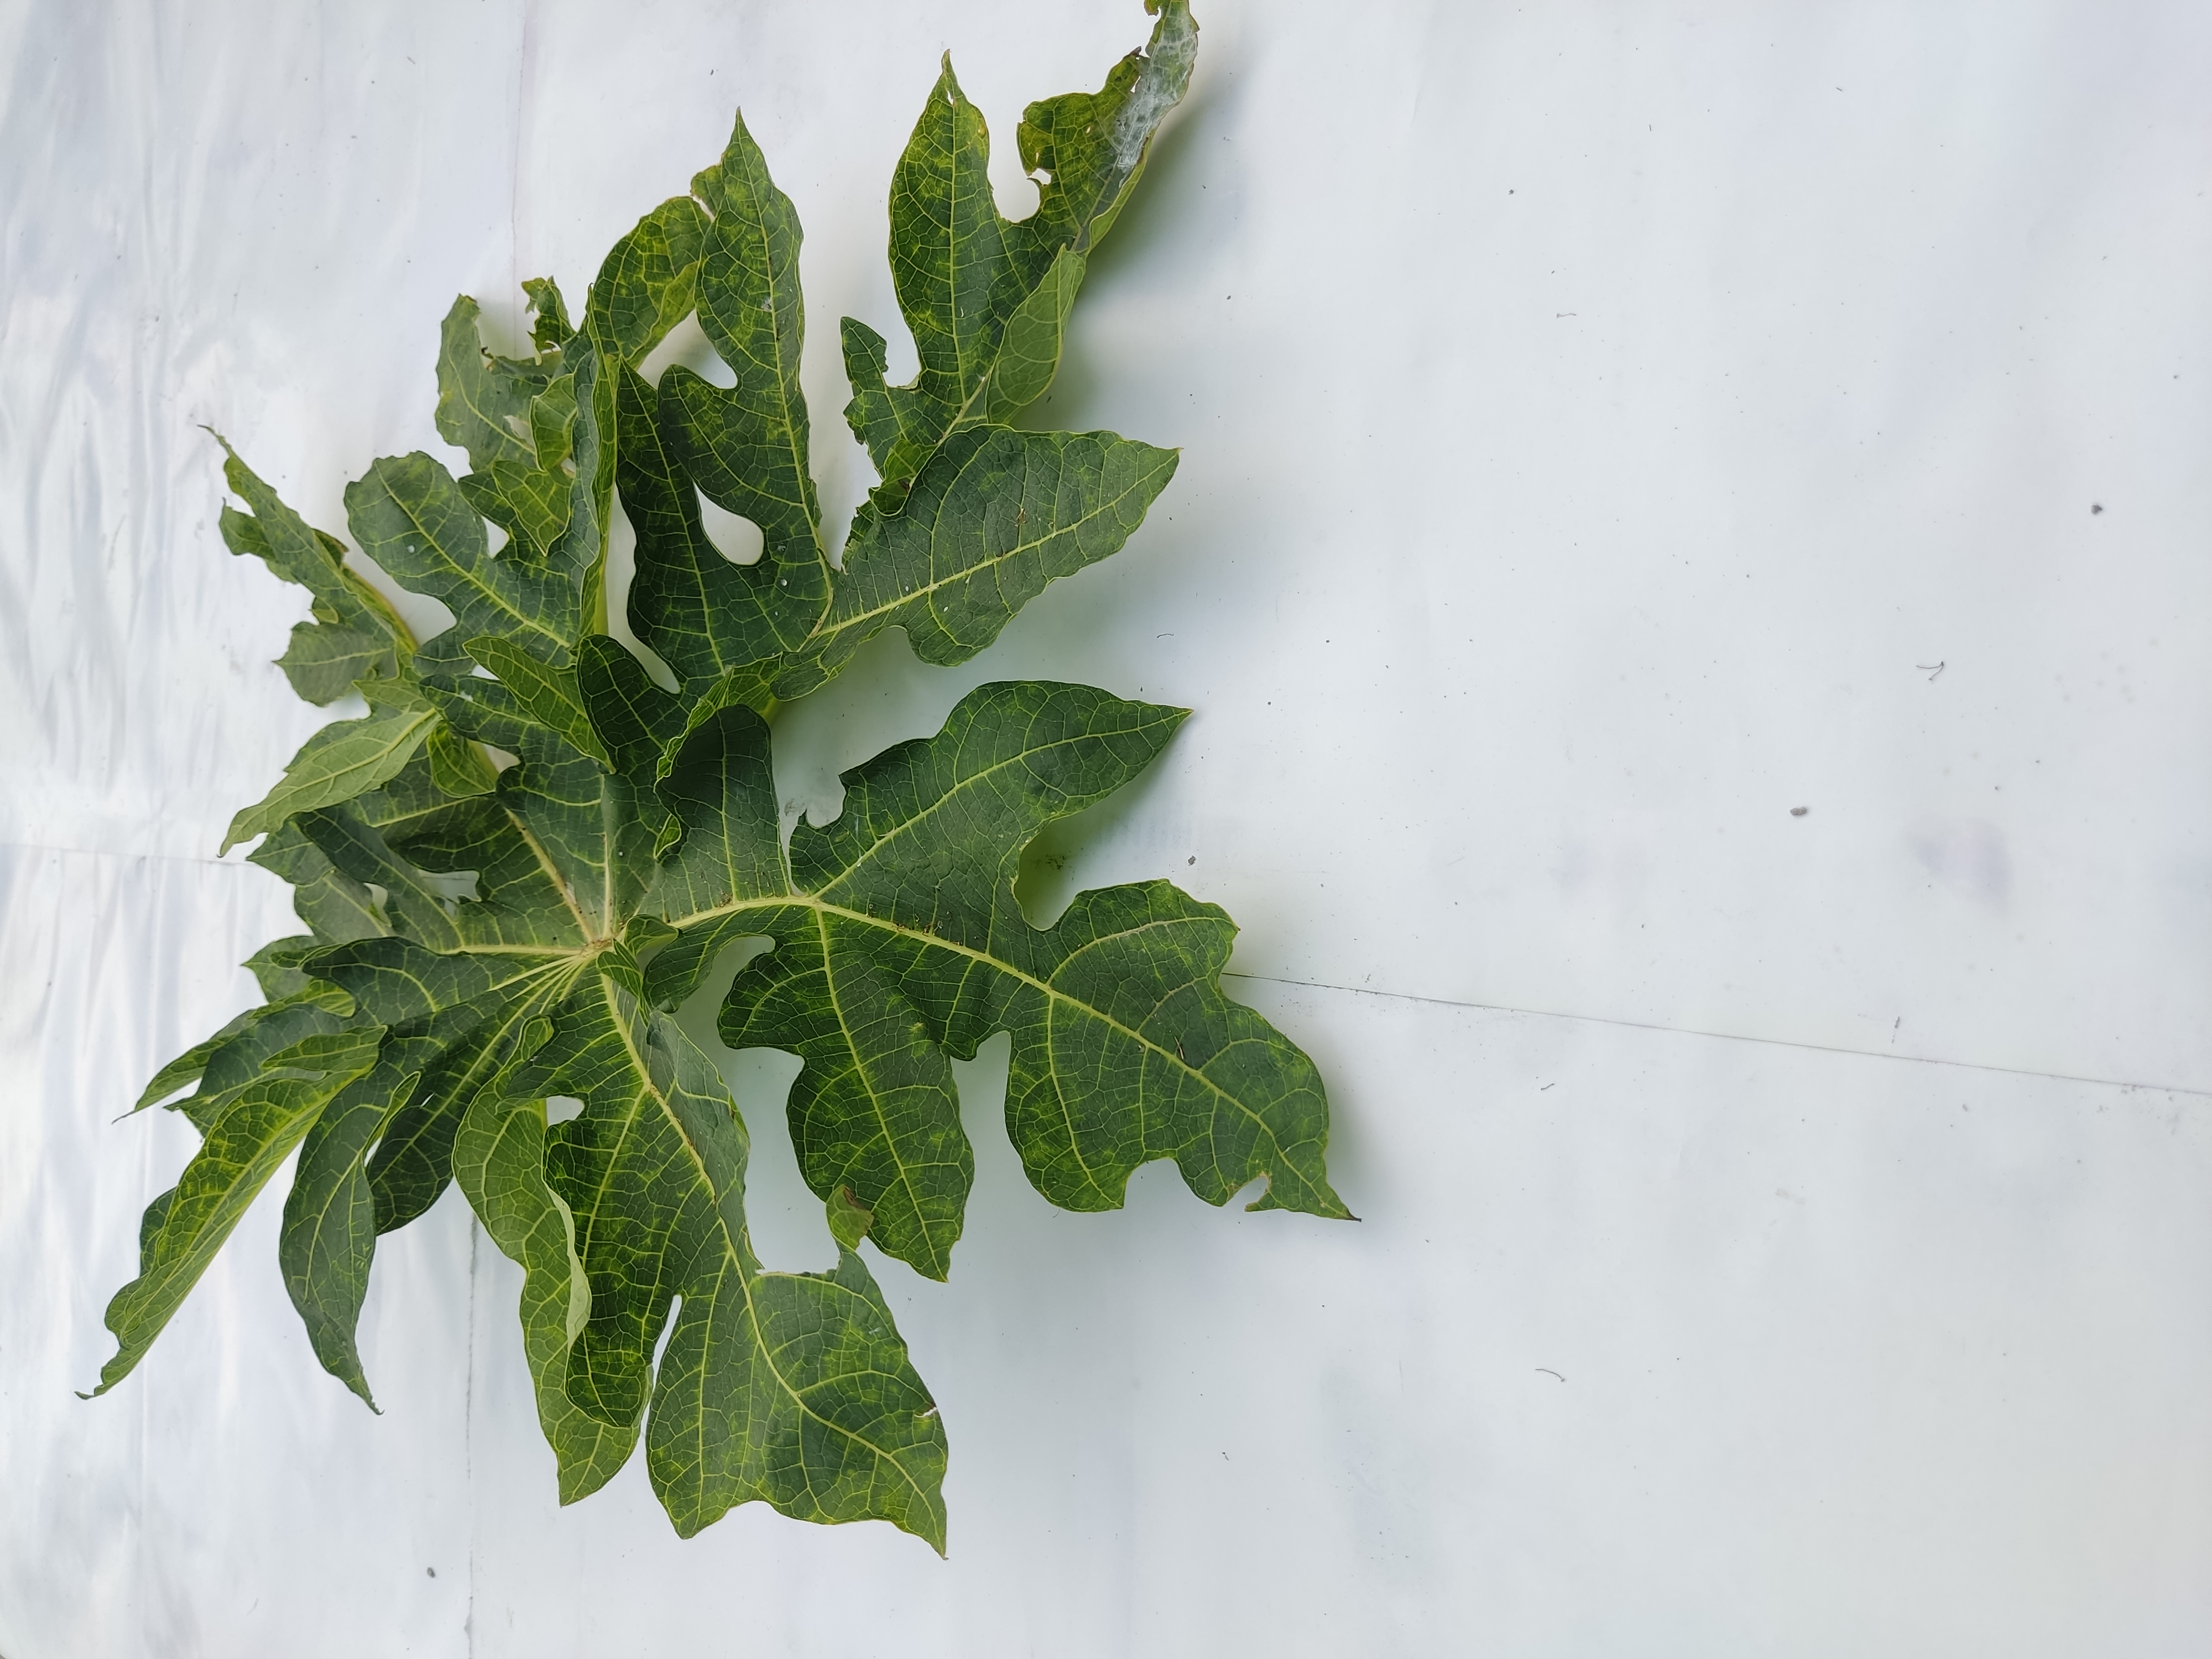
Label: Mosaic